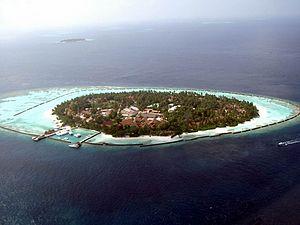
Vihamanaafushi est une île des Maldives située dans l'atoll Malé Nord, dans la subdivision de Kaafu. Son nom signifie « île du poisson interdit ». Le premier président des Maldives, Mohamed Amin Didi, décédé en 1954, y est enterré. L'île accueillit le premier hôtel de vacances des Maldives en 1972, le Kurumba Village.